Ubuntu version history

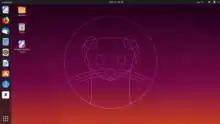
Ubuntu 19.10 "Eoan Ermine"

Shuttleworth announced Ubuntu 18.10 "Cosmic Cuttlefish" on 8 May 2018. It was released on 18 October 2018. Installation speeds are faster due to the use of a lossless compression algorithm known as Zstandard. Startup speeds of pre-installed Snap applications were also improved.